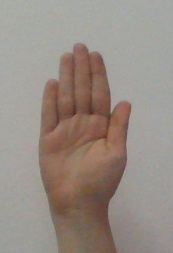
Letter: seen